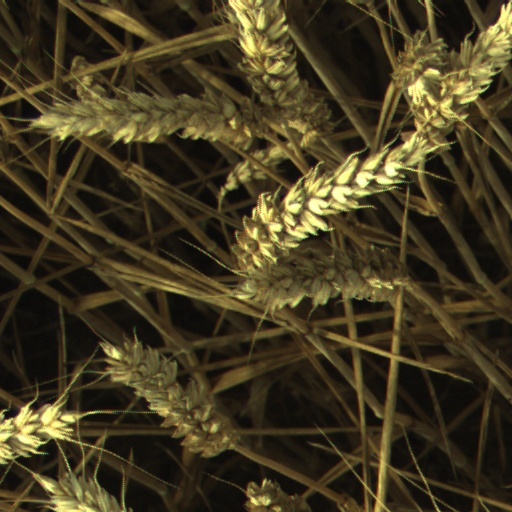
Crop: wheat